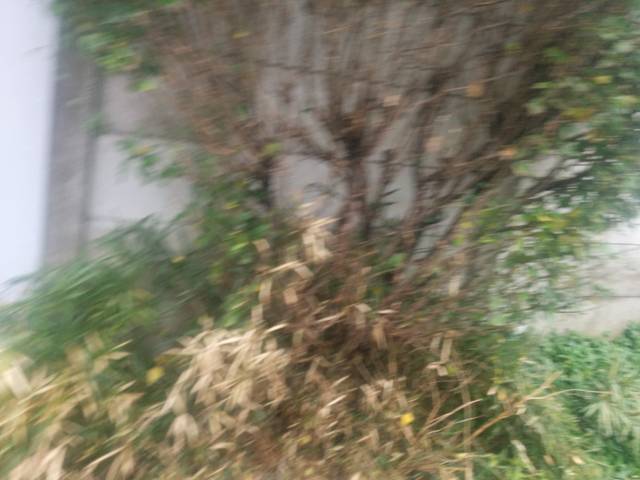
Region: Japan
Coordinates: 35.723, 139.727